Musical instrument

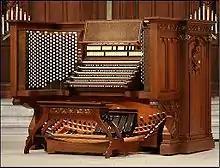
The five-manual, 522-stop detached console at the United States Naval Academy Chapel crafted by R. A. Colby, Inc.

The materials used in making musical instruments vary greatly by culture and application. Many of the materials have special significance owing to their source or rarity. Some cultures worked substances from the human body into their instruments. In ancient Mexico, for example, the material drums were made from might contain actual human body parts obtained from sacrificial offerings. In New Guinea, drum makers would mix human blood into the adhesive used to attach the membrane. Mulberry trees are held in high regard in China owing to their mythological significance—instrument makers would hence use them to make zithers. The Yakuts believe that making drums from trees struck by lightning gives them a special connection to nature.